Computer keyboard

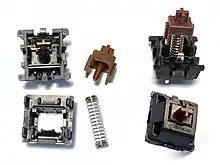
The tactile, non-clicky "brown" version of the Cherry MX switch shown in disassembled form (four parts, left and centre), with the top off (top right) and reassembled (bottom right)

Many gaming keyboards are designed to have an aesthetic as well as functional appeal, with multiple colours, and colour-coded keys to make it easier for gamers to find command keys while playing in a dark room. Many keyboards not otherwise illuminated may have small LED indicator lights in a few important function keys, or elsewhere on the housing, if their function is activated (see photo).